Samuel Mosley

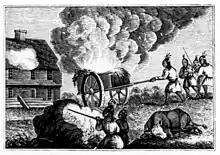
Indians attacking a garrison house

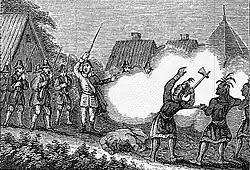
Colonists defending their settlement

Samuel Mosley was born on 14 June 1641 at Mount Wollaston, Braintree, near Quincy, Massachusetts, the son of Henry Mosley (born 1610/11), who had embarked from England on the "Hopewell" in August 1635. Henry Mosley settled in Braintree and fathered a daughter, Sarah, born in 1638. Samuel Mosley was a cooper by trade, who at some point before 30 May 1665, when the couple signed a contract, married Ann (1647 – after 1691), daughter of Isaac Addington (died 1653) and the sister of Isaac Addington, who was afterwards secretary of the colony. They had a son, Samuel, who died young, and two daughters, who survived their father. In 1675 Mosley was living at Boston, Massachusetts, apparently a man of repute and substance. Through his marriage, he was connected with most of the principal families of the town.